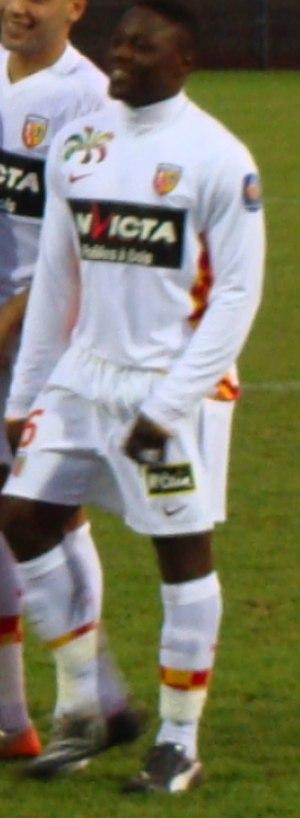
Dindane à Lens
Aruna Dindane, né le 26 novembre 1980 dans le quartier d'Adjamé à Abidjan, est un footballeur international ivoirien. Il occupe le poste d'attaquant.